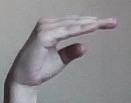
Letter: jeem